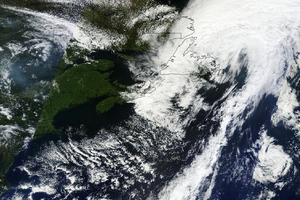
Image du satellite météorologique le 11 septembre 2012 montrant la tempête tropicale Leslie devenant une tempête extratropicale en arrivant sur Terre-Neuve.
L’ouragan Leslie est le douzième système tropical et quatrième ouragan de la saison cyclonique 2012 dans l'océan Atlantique nord. Formée depuis une onde tropicale en provenance des côtes ouest-africaines, Leslie atteint le statut de dépression tropicale, rétrogradant le 30 août sous la forme d'une tempête tropicale, et monte d'intensité le 5 septembre pour devenir un ouragan de catégorie 1. Après avoir évité les Bermudes, Leslie se dirige vers le nord et frappe directement Terre-Neuve le 11 septembre en plus de donner des pluies diluviennes dans les provinces maritimes du Canada lors de sa transition post-tropicale.